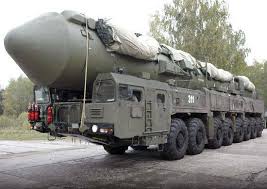
Label: Rs-24